Soul flight

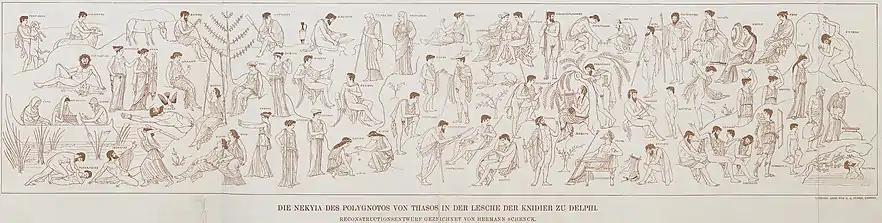
Reconstruction of Nekyia by Polygnotus

From 1913 until 1930, Carl Jung carried out a self-experiment that became known as his confrontation with the unconscious. He first recorded his inner experiences (dreams, visions, fantasies) in the Black Books, which are basically the records of this self-experiment. These records were revised by Jung, and reflections were added. He then copied these revisions and reflections in a calligraphic script and, accompanied by his own paintings (not unlike Blake in his prophetic books), put it together into a book bound in red leather entitled "Liber Novus" ("New Book")"." The Red Book, as it is popularly known, was published in October 2009 and it chronicles Jung's struggle to regain his soul and overcome the contemporary malaise of spiritual alienation.